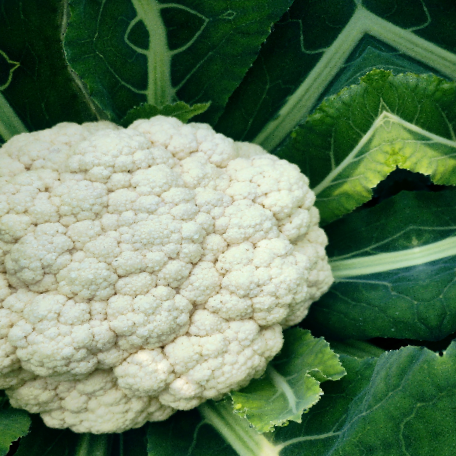
Label: Disease Free